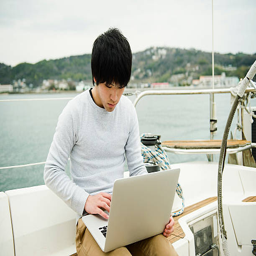
young adult man using a laptop computer on a yacht